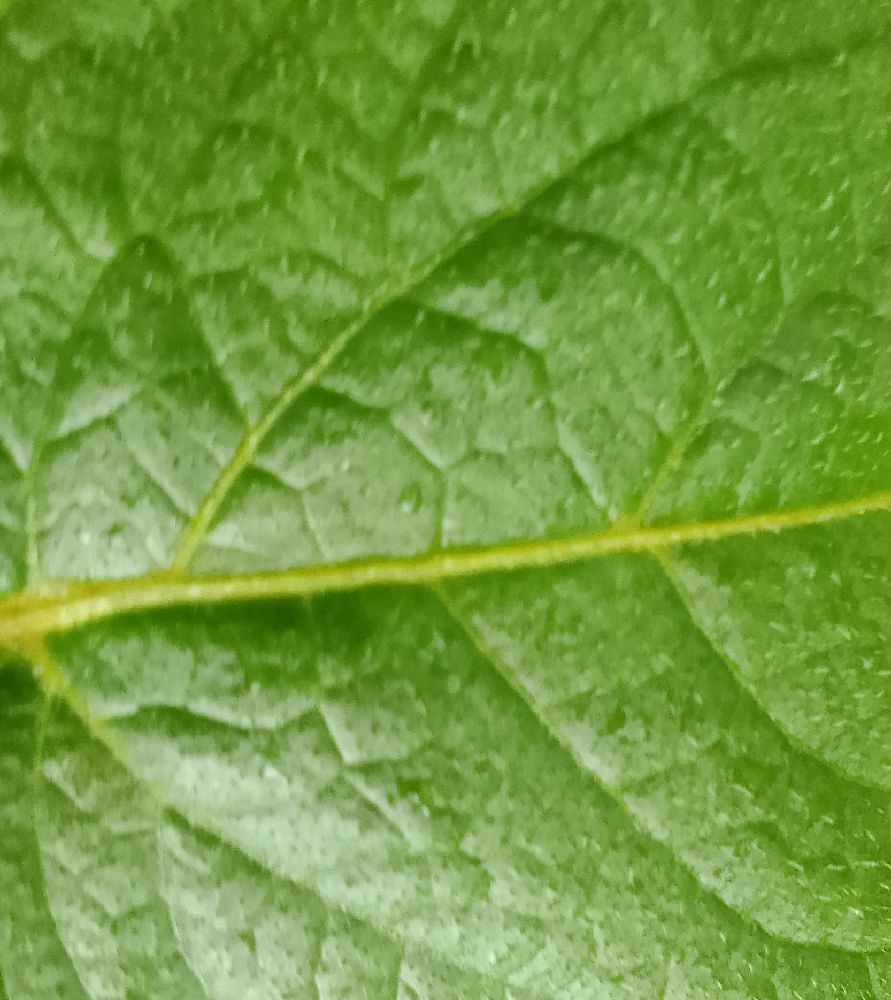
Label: Healthy